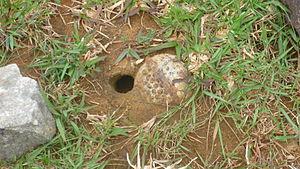
Munition non explosées à sous-munition, sans doute de type BLU-26 . Plaine des Jarres, Laos
Une arme à sous-munitions, également appelée bombe à sous-munitions, ou roquette à sous-munitions, est un conteneur transportant de nombreux autres projectiles explosifs, de taille plus réduite, dites « sous-munitions ». Cette munition « anti-matériel » ou « anti-personnel » permet de traiter des surfaces étendues en demandant moins de munitions que les munitions classiques.